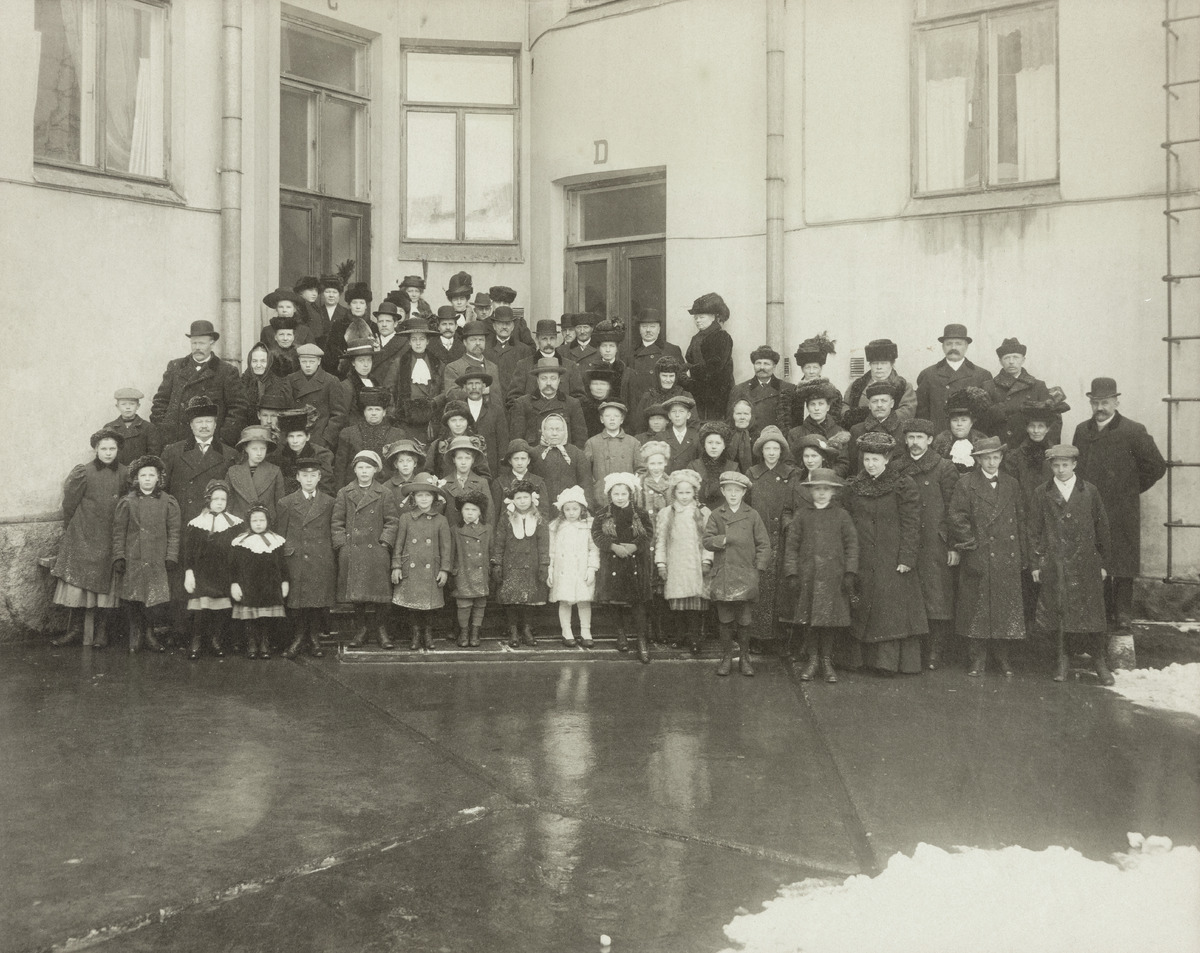
Osakeyhtiö Suoja, Laivurinkatu 37- Vuorimiehenkatu 35, suunnittelija Aimo Eklund 1901-1902
sisällön kuvaus: Osakeyhtiö Suoja, Laivurinkatu 37- Vuorimiehenkatu 35, suunnittelija Aimo Eklund 1901-1902. Talon osakkaita ryhmäkuvassa. mustavalkoinen
Kuvaaja: Atelier Apollo, valokuvaaja
Ajankohta: kuvausaika 1913
Paikka: Suomi, Uusimaa, Helsinki, Ullanlinna Helsinki, Laivurinkatu 37. Vuorimiehenkatu 35
Aiheet: asunto-osakeyhtiöt, aikuiset, lapset, ryhmät, pihat, sisäpihat, lasten vaatteet, päällysvaatteet, asusteet, hatut